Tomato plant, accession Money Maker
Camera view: horizontal (90 deg, fisheye); turntable rotation: 300 degrees
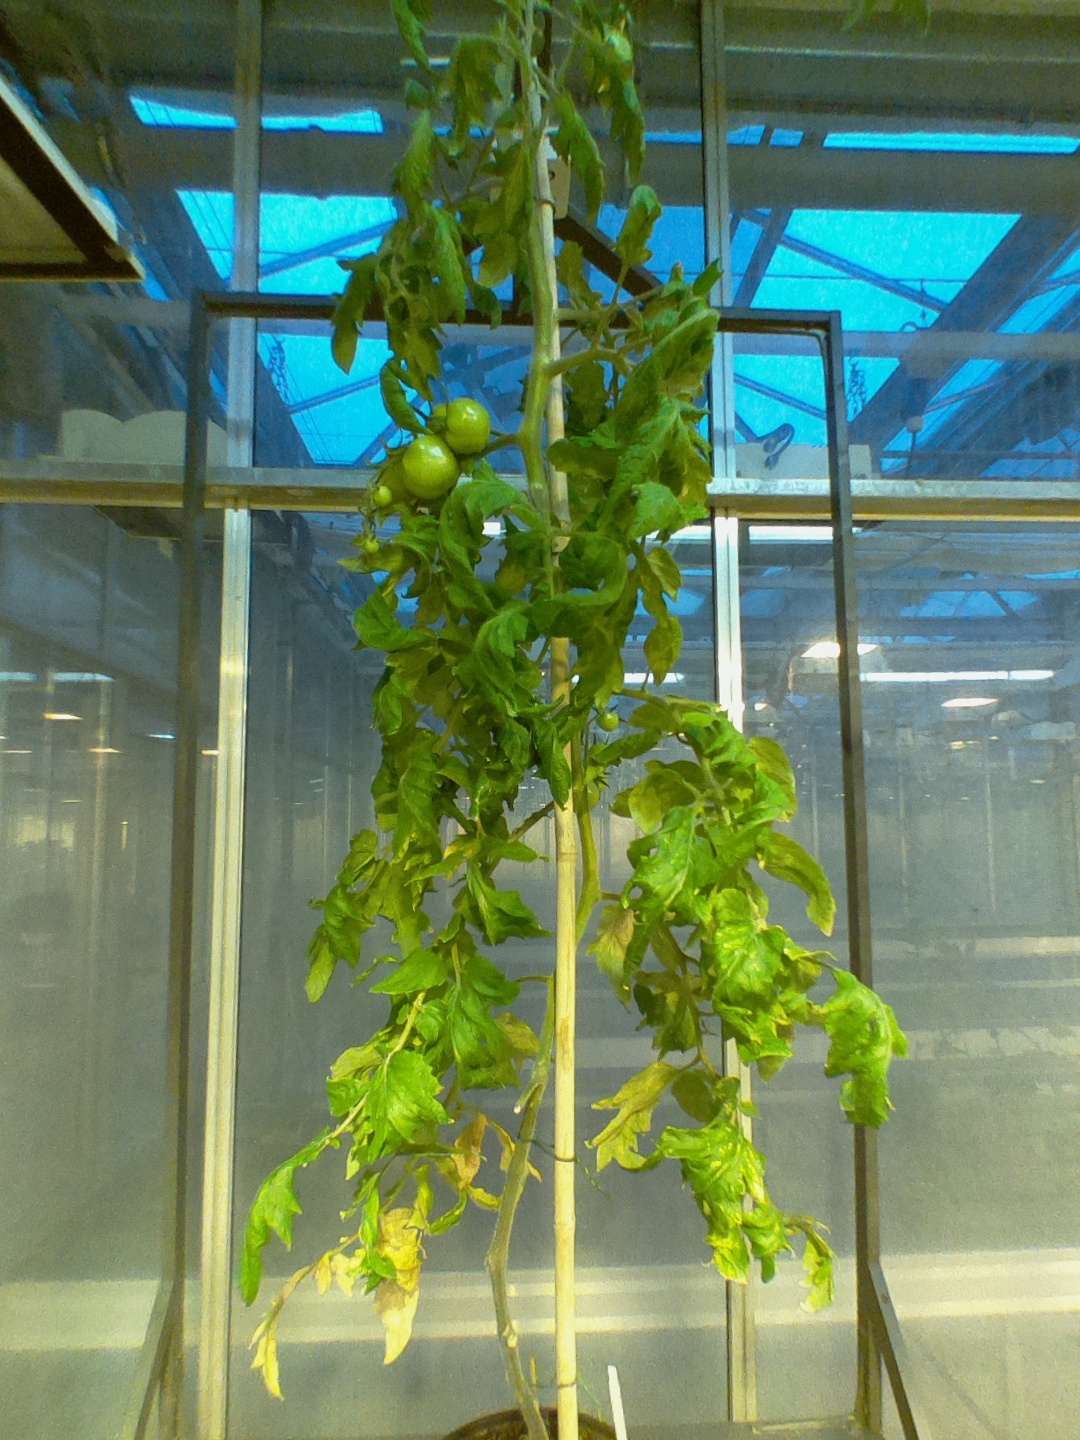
BBCH growth stage 76: 60%-70% of final fruit size